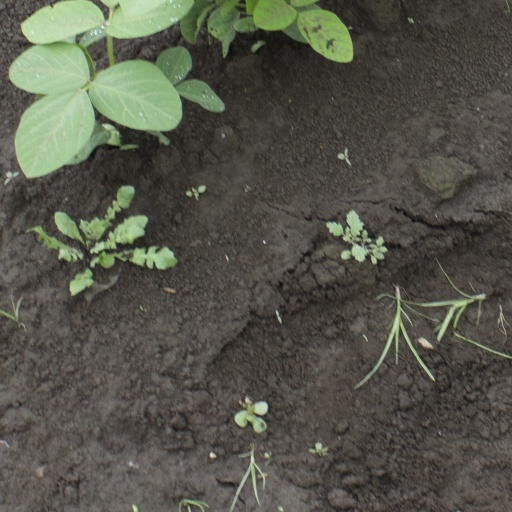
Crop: soybean